Rockingham Speedway

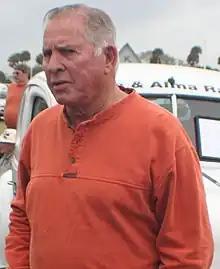
NASCAR driver David Pearson (pictured in 2008) set the first official world record at the facility, setting the record for the fastest mile on a closed oval.

The first testing sessions took place on September 21 by drivers Darel Dieringer and Bobby Isaac, with Dieringer setting an unofficial world record for average speed on a mile-long oval. An official world record attempt was made six days later, with David Pearson setting a lap of . NCMS officially opened to the public on October 27 for qualifying runs for the American 500. The race ran four days later, with Curtis Turner winning the event. After the event, the facility received consistent positive reviews from both drivers and media for its amenities and racing product. In January 1966, Brasington sold his interest of NCMS, with Webb taking over as president and general manager of NCMS a month later. In June 1967, construction of an air-conditioned "experiment" grandstand near the track's press box was completed. A year and a half later, NCMS officials announced a $150,000 project to completely repave the track and add a lane to an infield tunnel that was widely criticized for being one lane wide. Originally, plans were also made to reconfigure the oval to ; however, the idea was scrapped in April, with Webb stating, "I talked with 90% of the drivers and didn't find one in favor of lengthening the track". Repaving of NCMS began on March and was completed in October of that year; by the end of the repave, the straights were banked at 8°, the first two turns at 22°, and the last two turns at 25°. However, after one race that saw numerous crashes due to rough patches caused by rainy weather during the repave, the track was repaved again and completed by February 1970 to correct the issue.